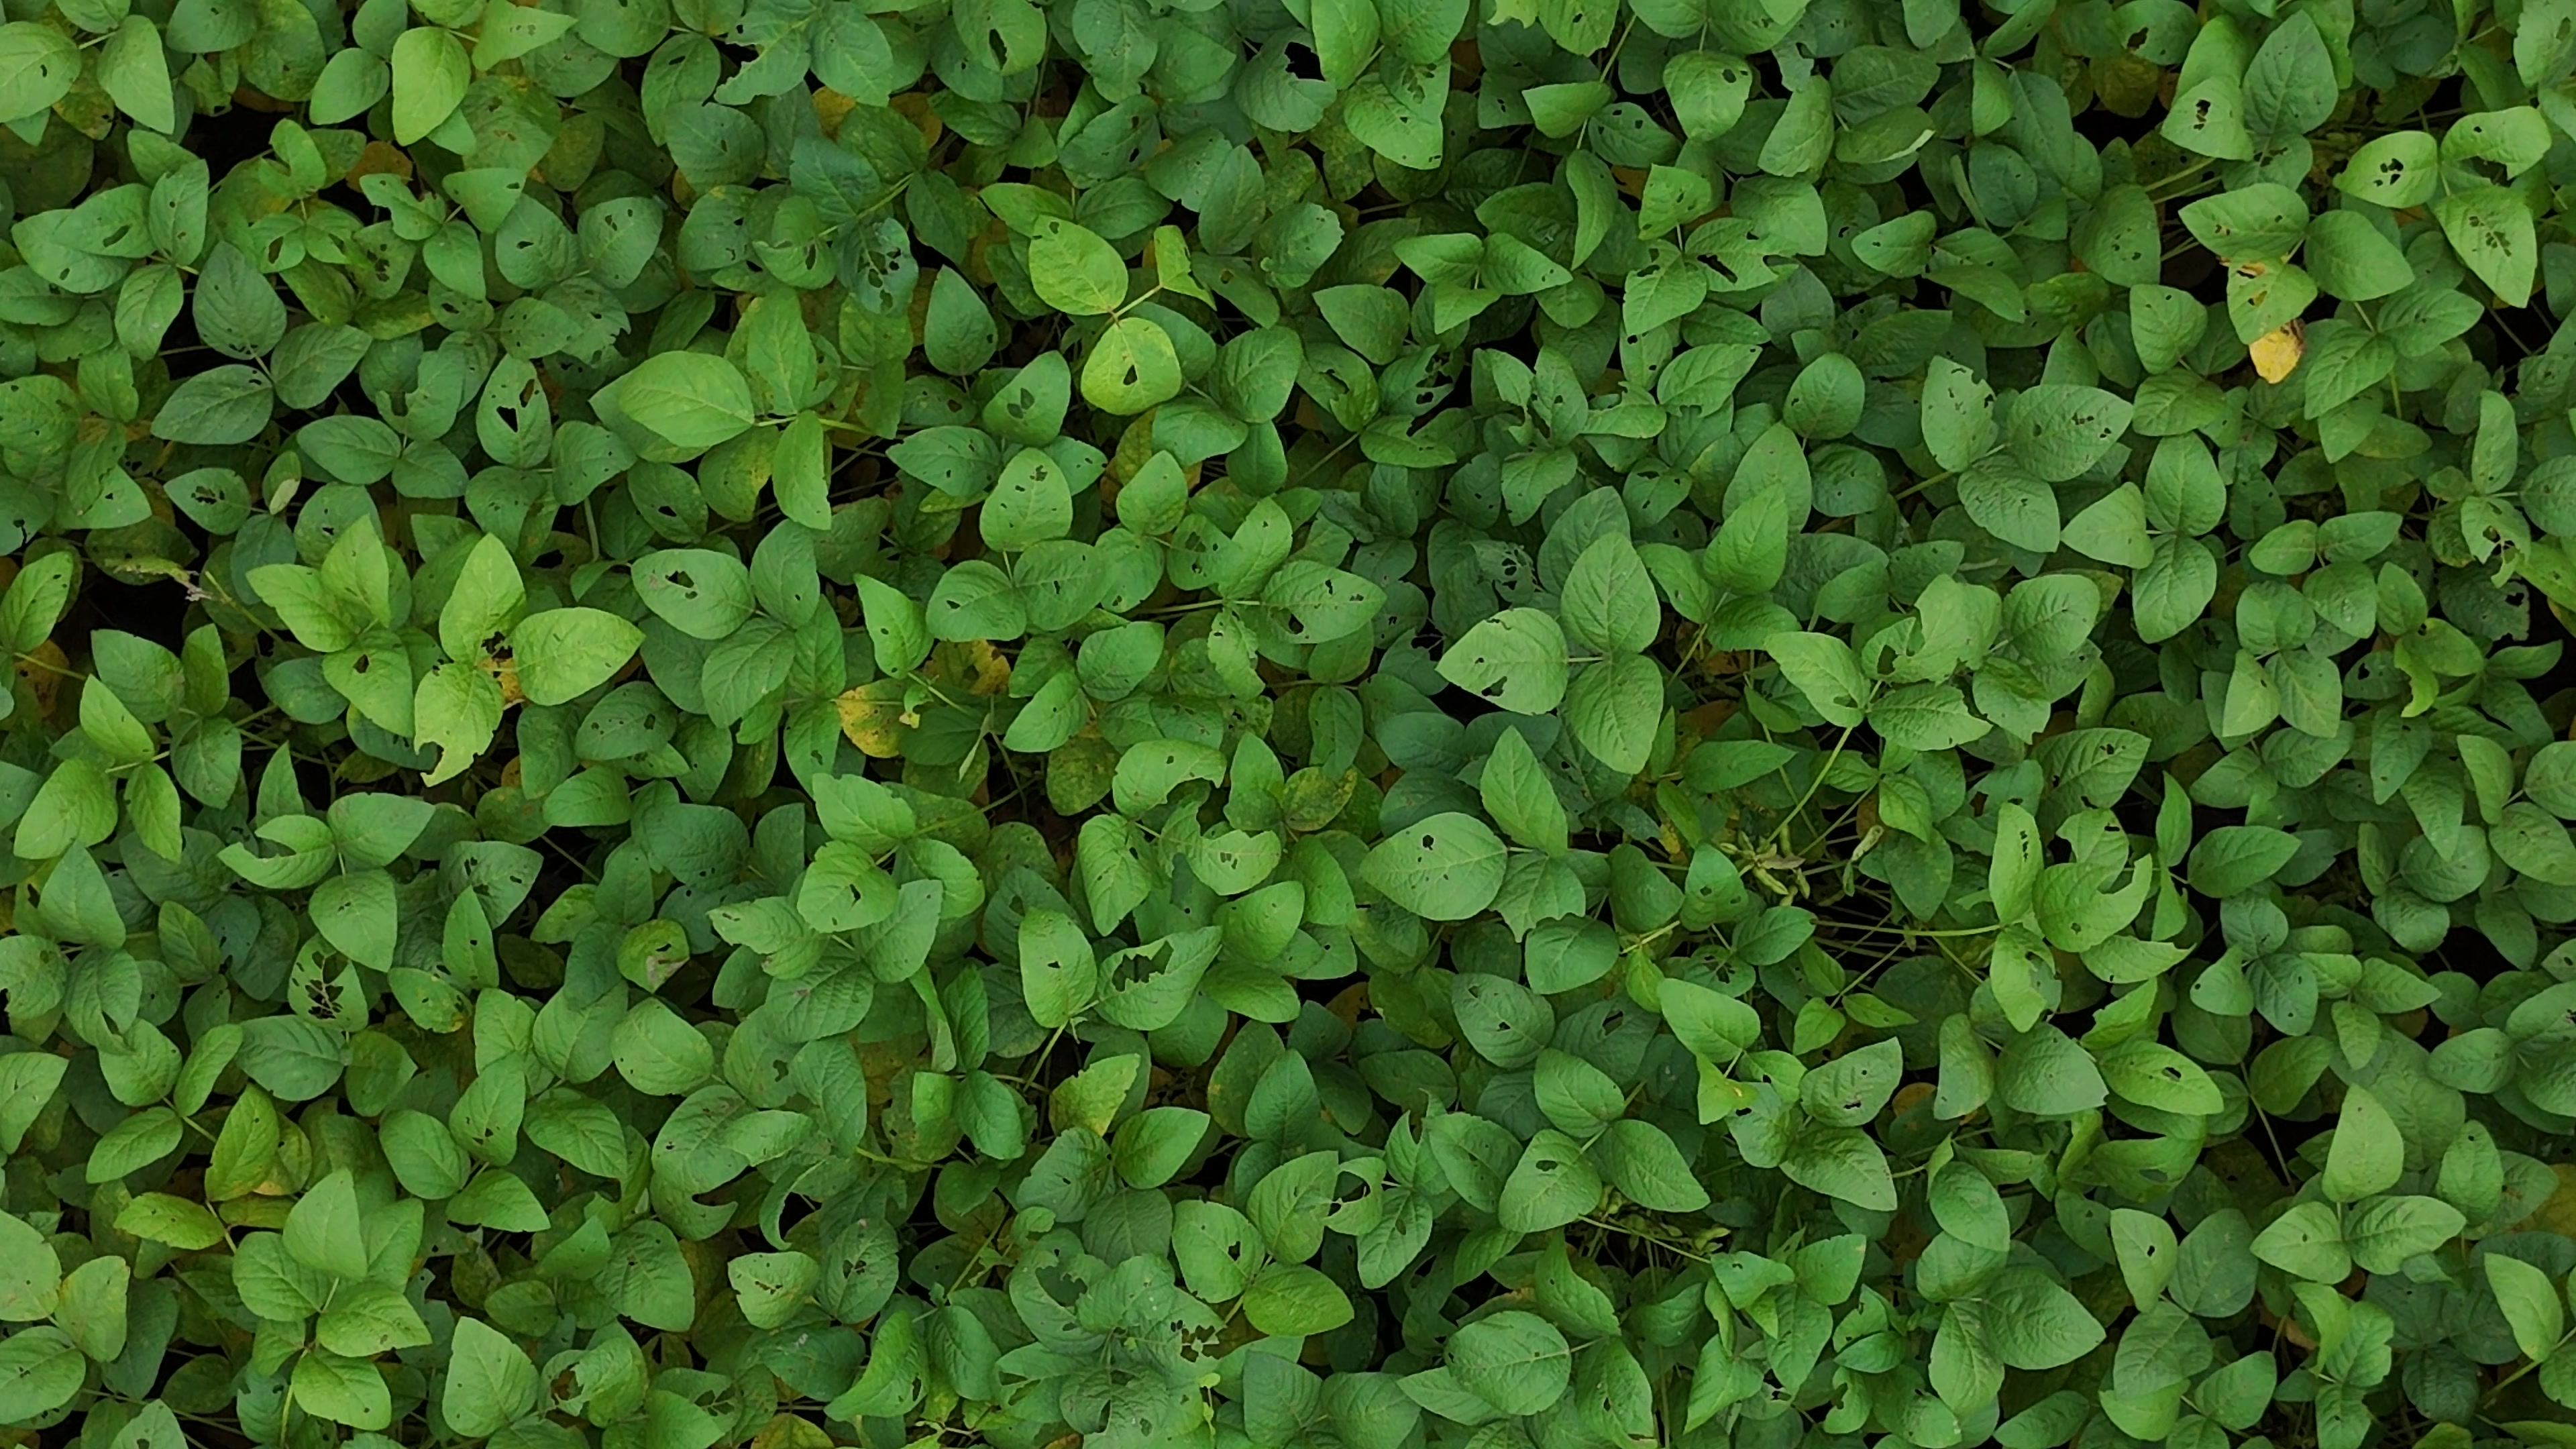
Label: Mosaic